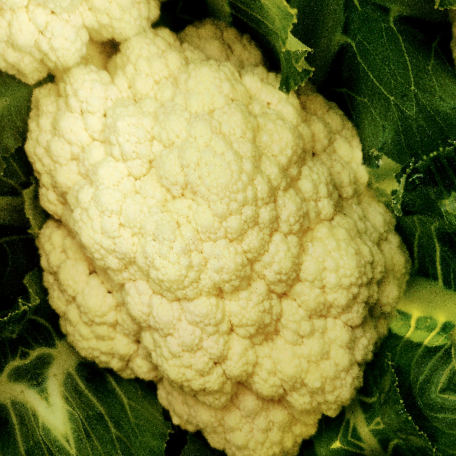
Label: Disease Free